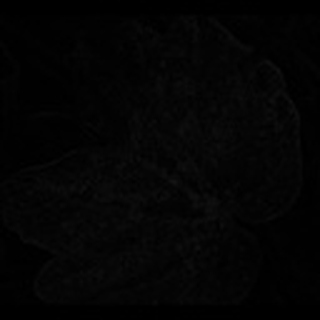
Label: cotton_bacterial_blight